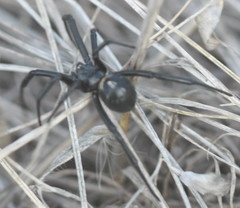
Species: Lactrodectus_hesperus